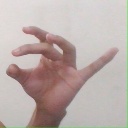
अक्षर: ओ